Eurodoc

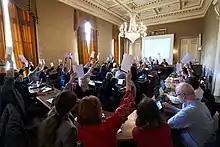
Delegates vote during the Eurodoc General Meeting in Brussels, Belgium, on 3 April 2019.

Each year (generally in spring), Eurodoc convenes an international conference. This conference aims to provide a framework for doctoral candidates and junior researchers to meet with European political and economic leaders and to engage in a fruitful discussion on the construction of the European Research and Higher Education Area. Conferences are usually followed by an Annual General Meeting (AGM), Eurodoc's highest decision-making body.